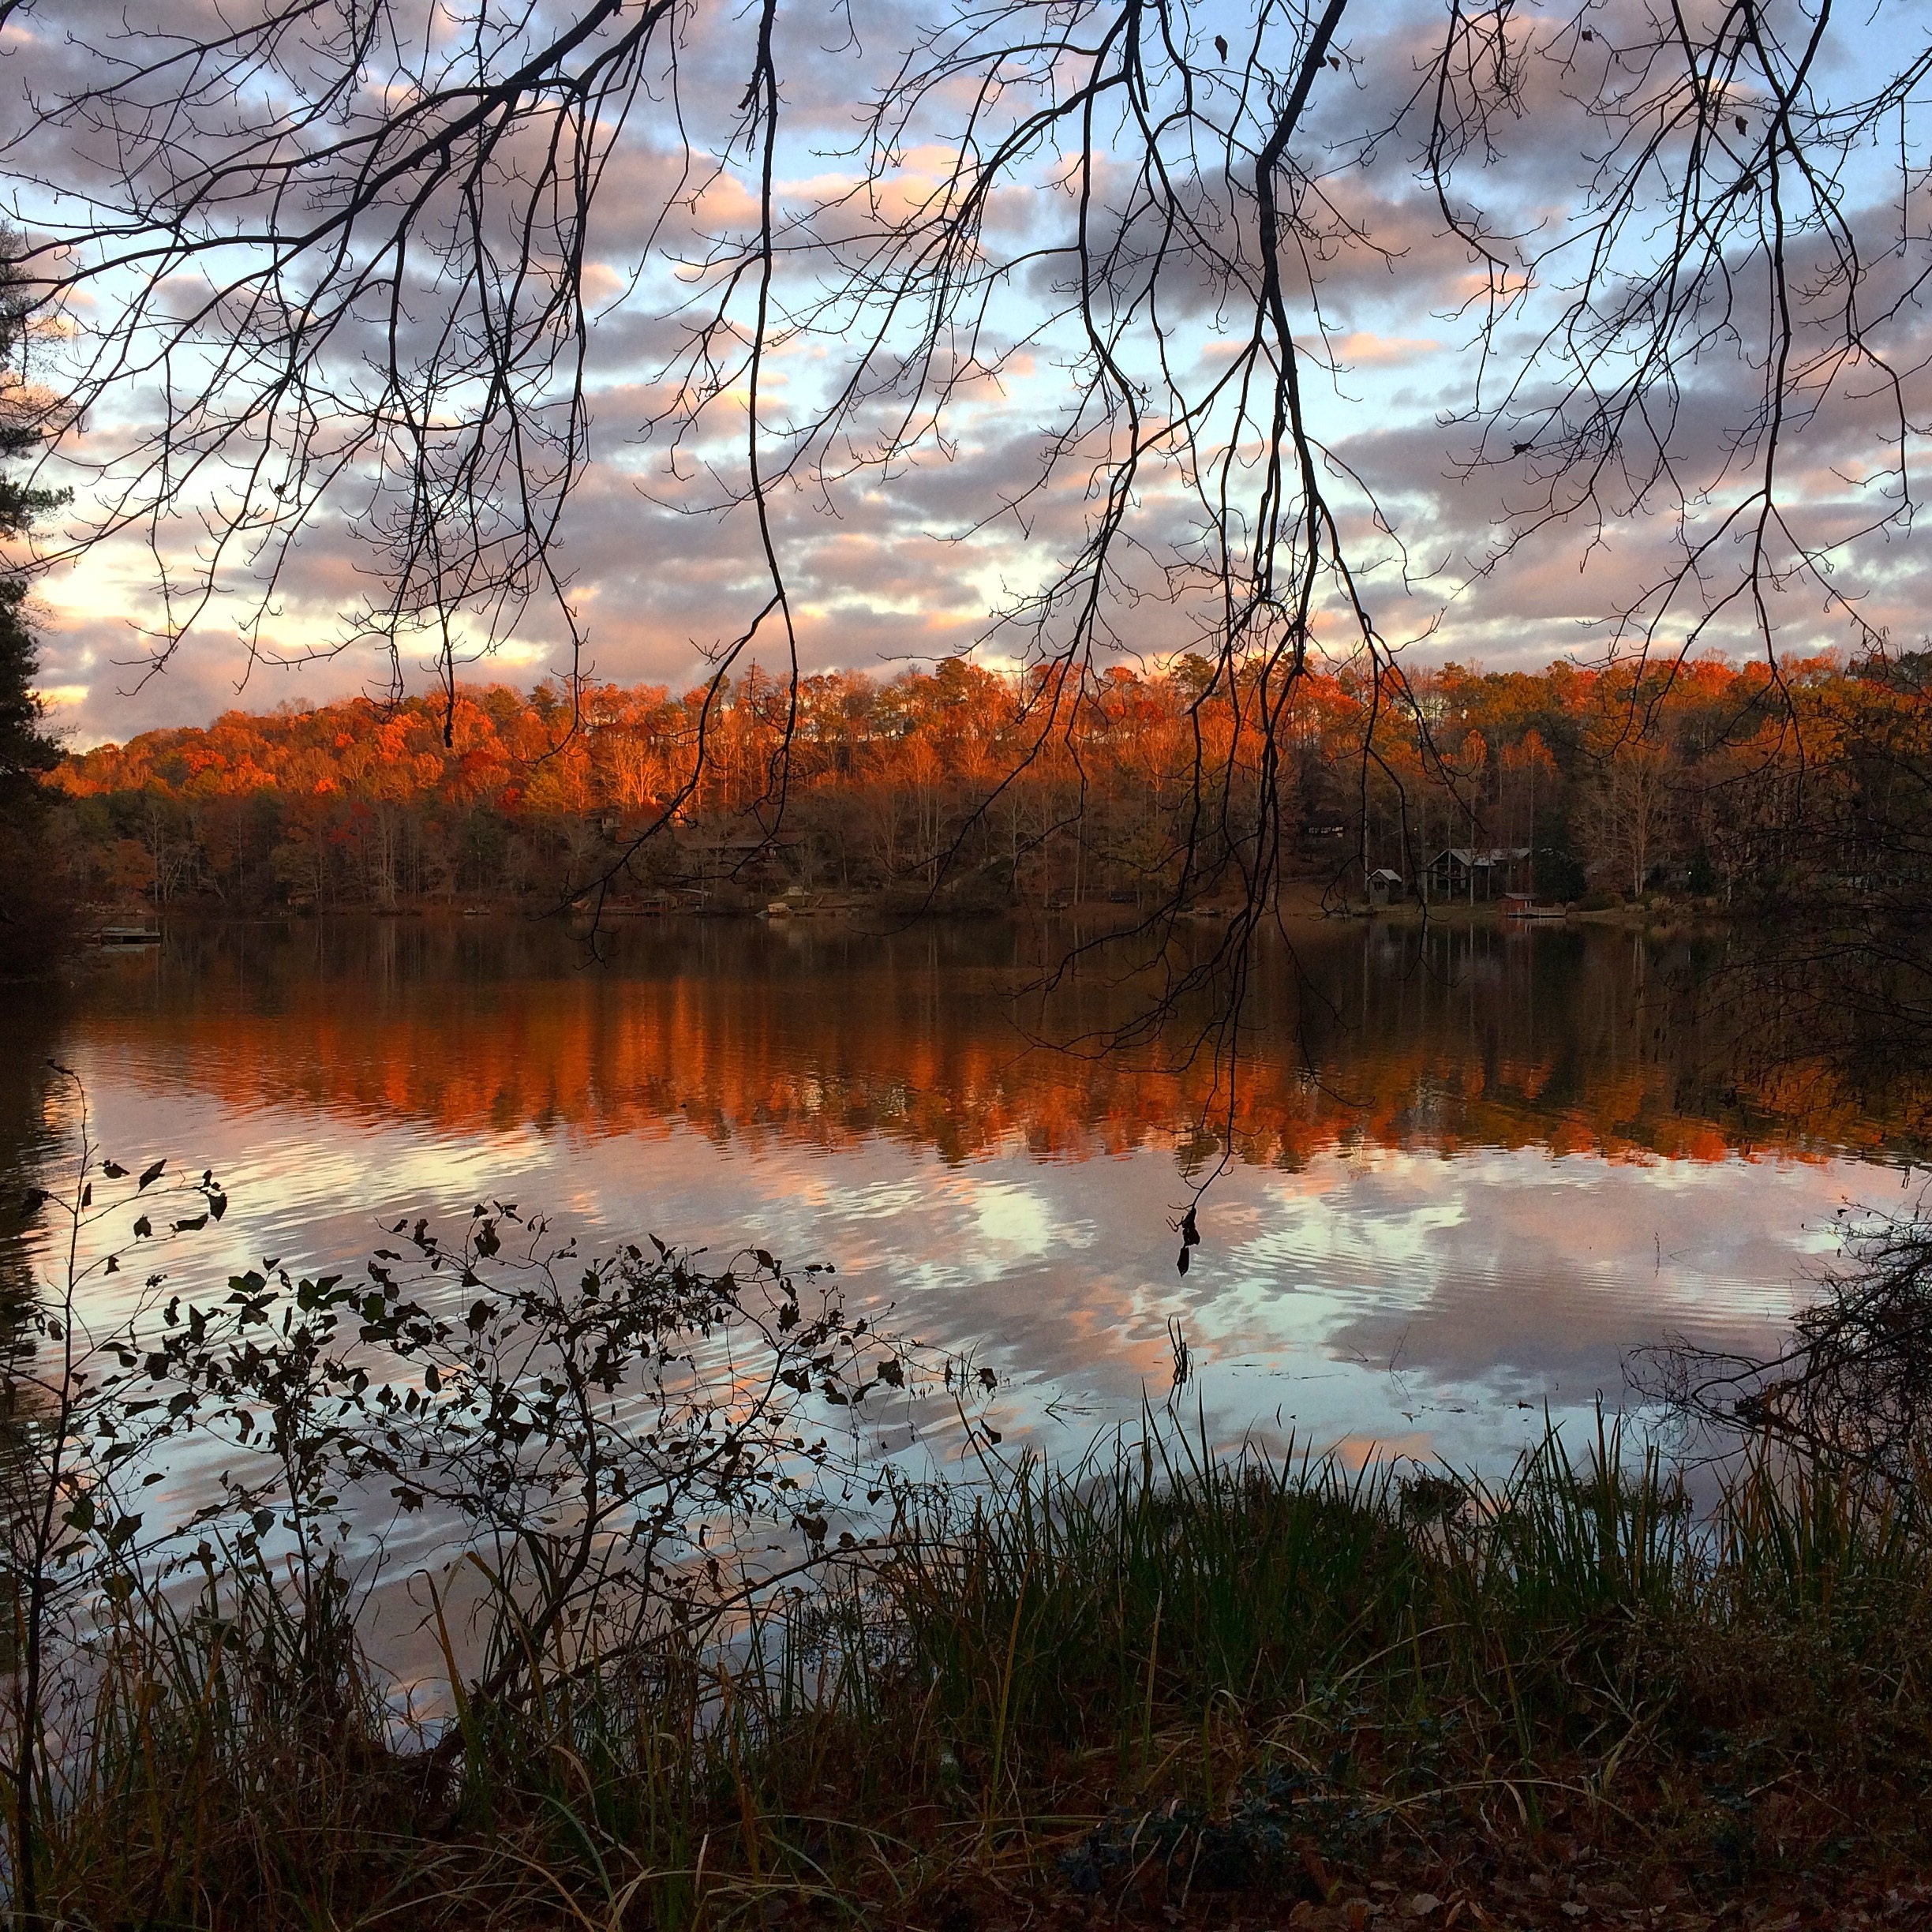
landscape, tree, water, nature, marsh, swamp, wilderness, branch, cloud, sunrise, sunset, sunlight, morning, leaf, lake, dawn, river, pond, evening, reflection, autumn, season, body of water, wetland, bog, woodland, habitat, loch, natural environment, atmospheric phenomenon